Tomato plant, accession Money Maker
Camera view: horizontal (90 deg, fisheye); turntable rotation: 0 degrees
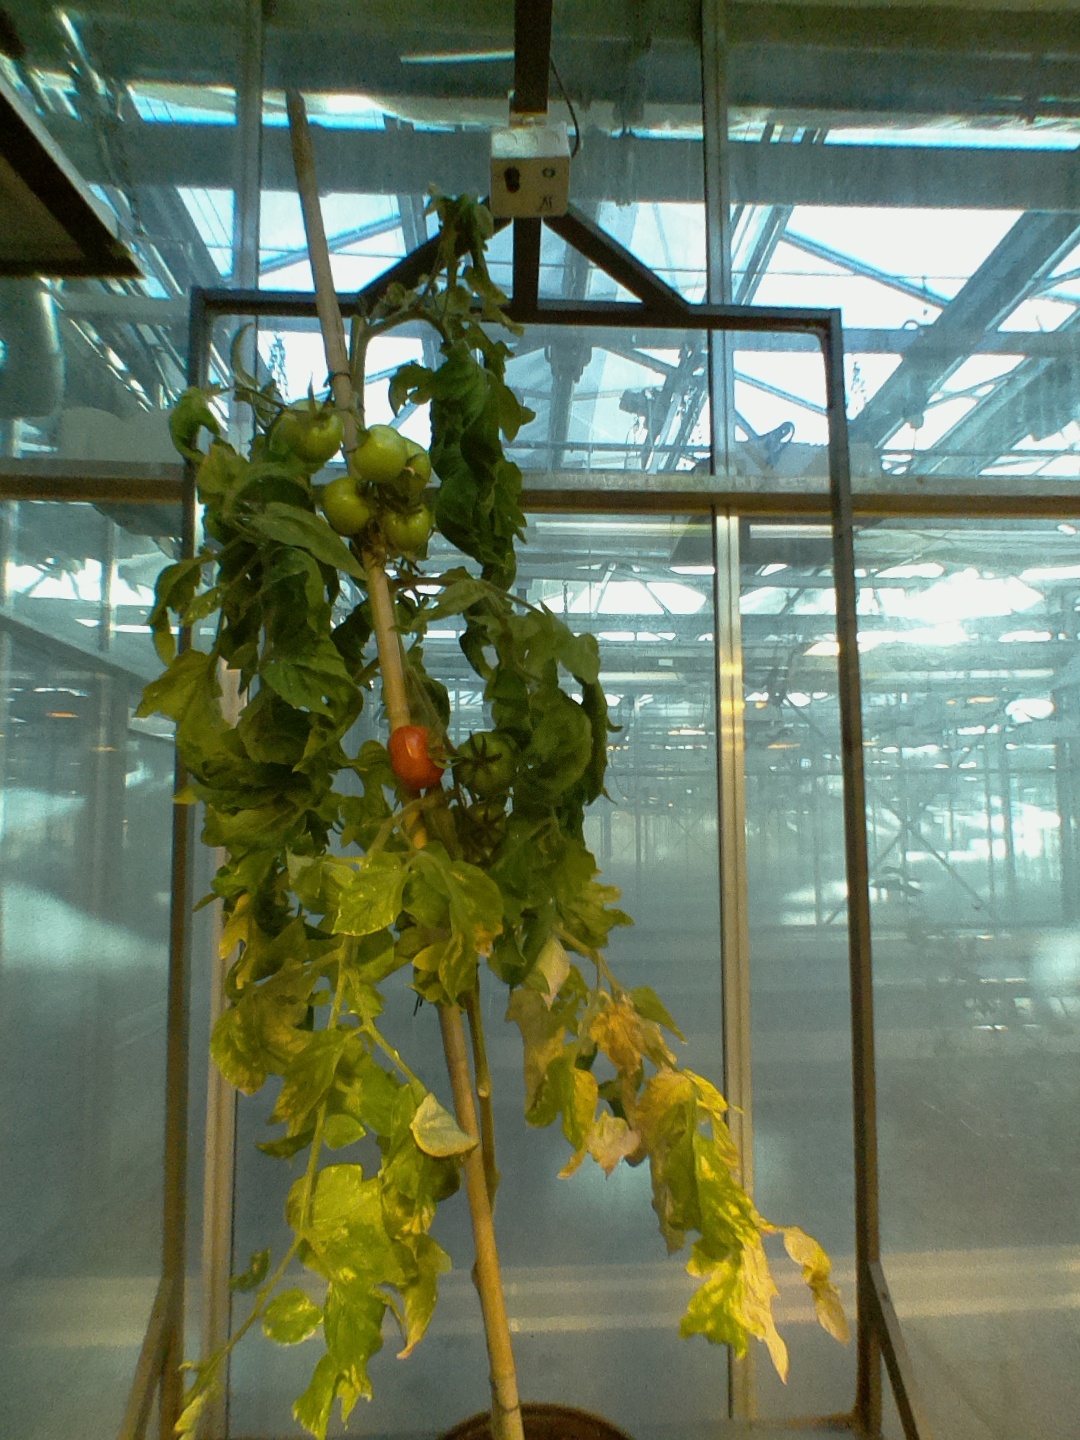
BBCH growth stage 81: 10%-20% of fruits show typical fully ripe color